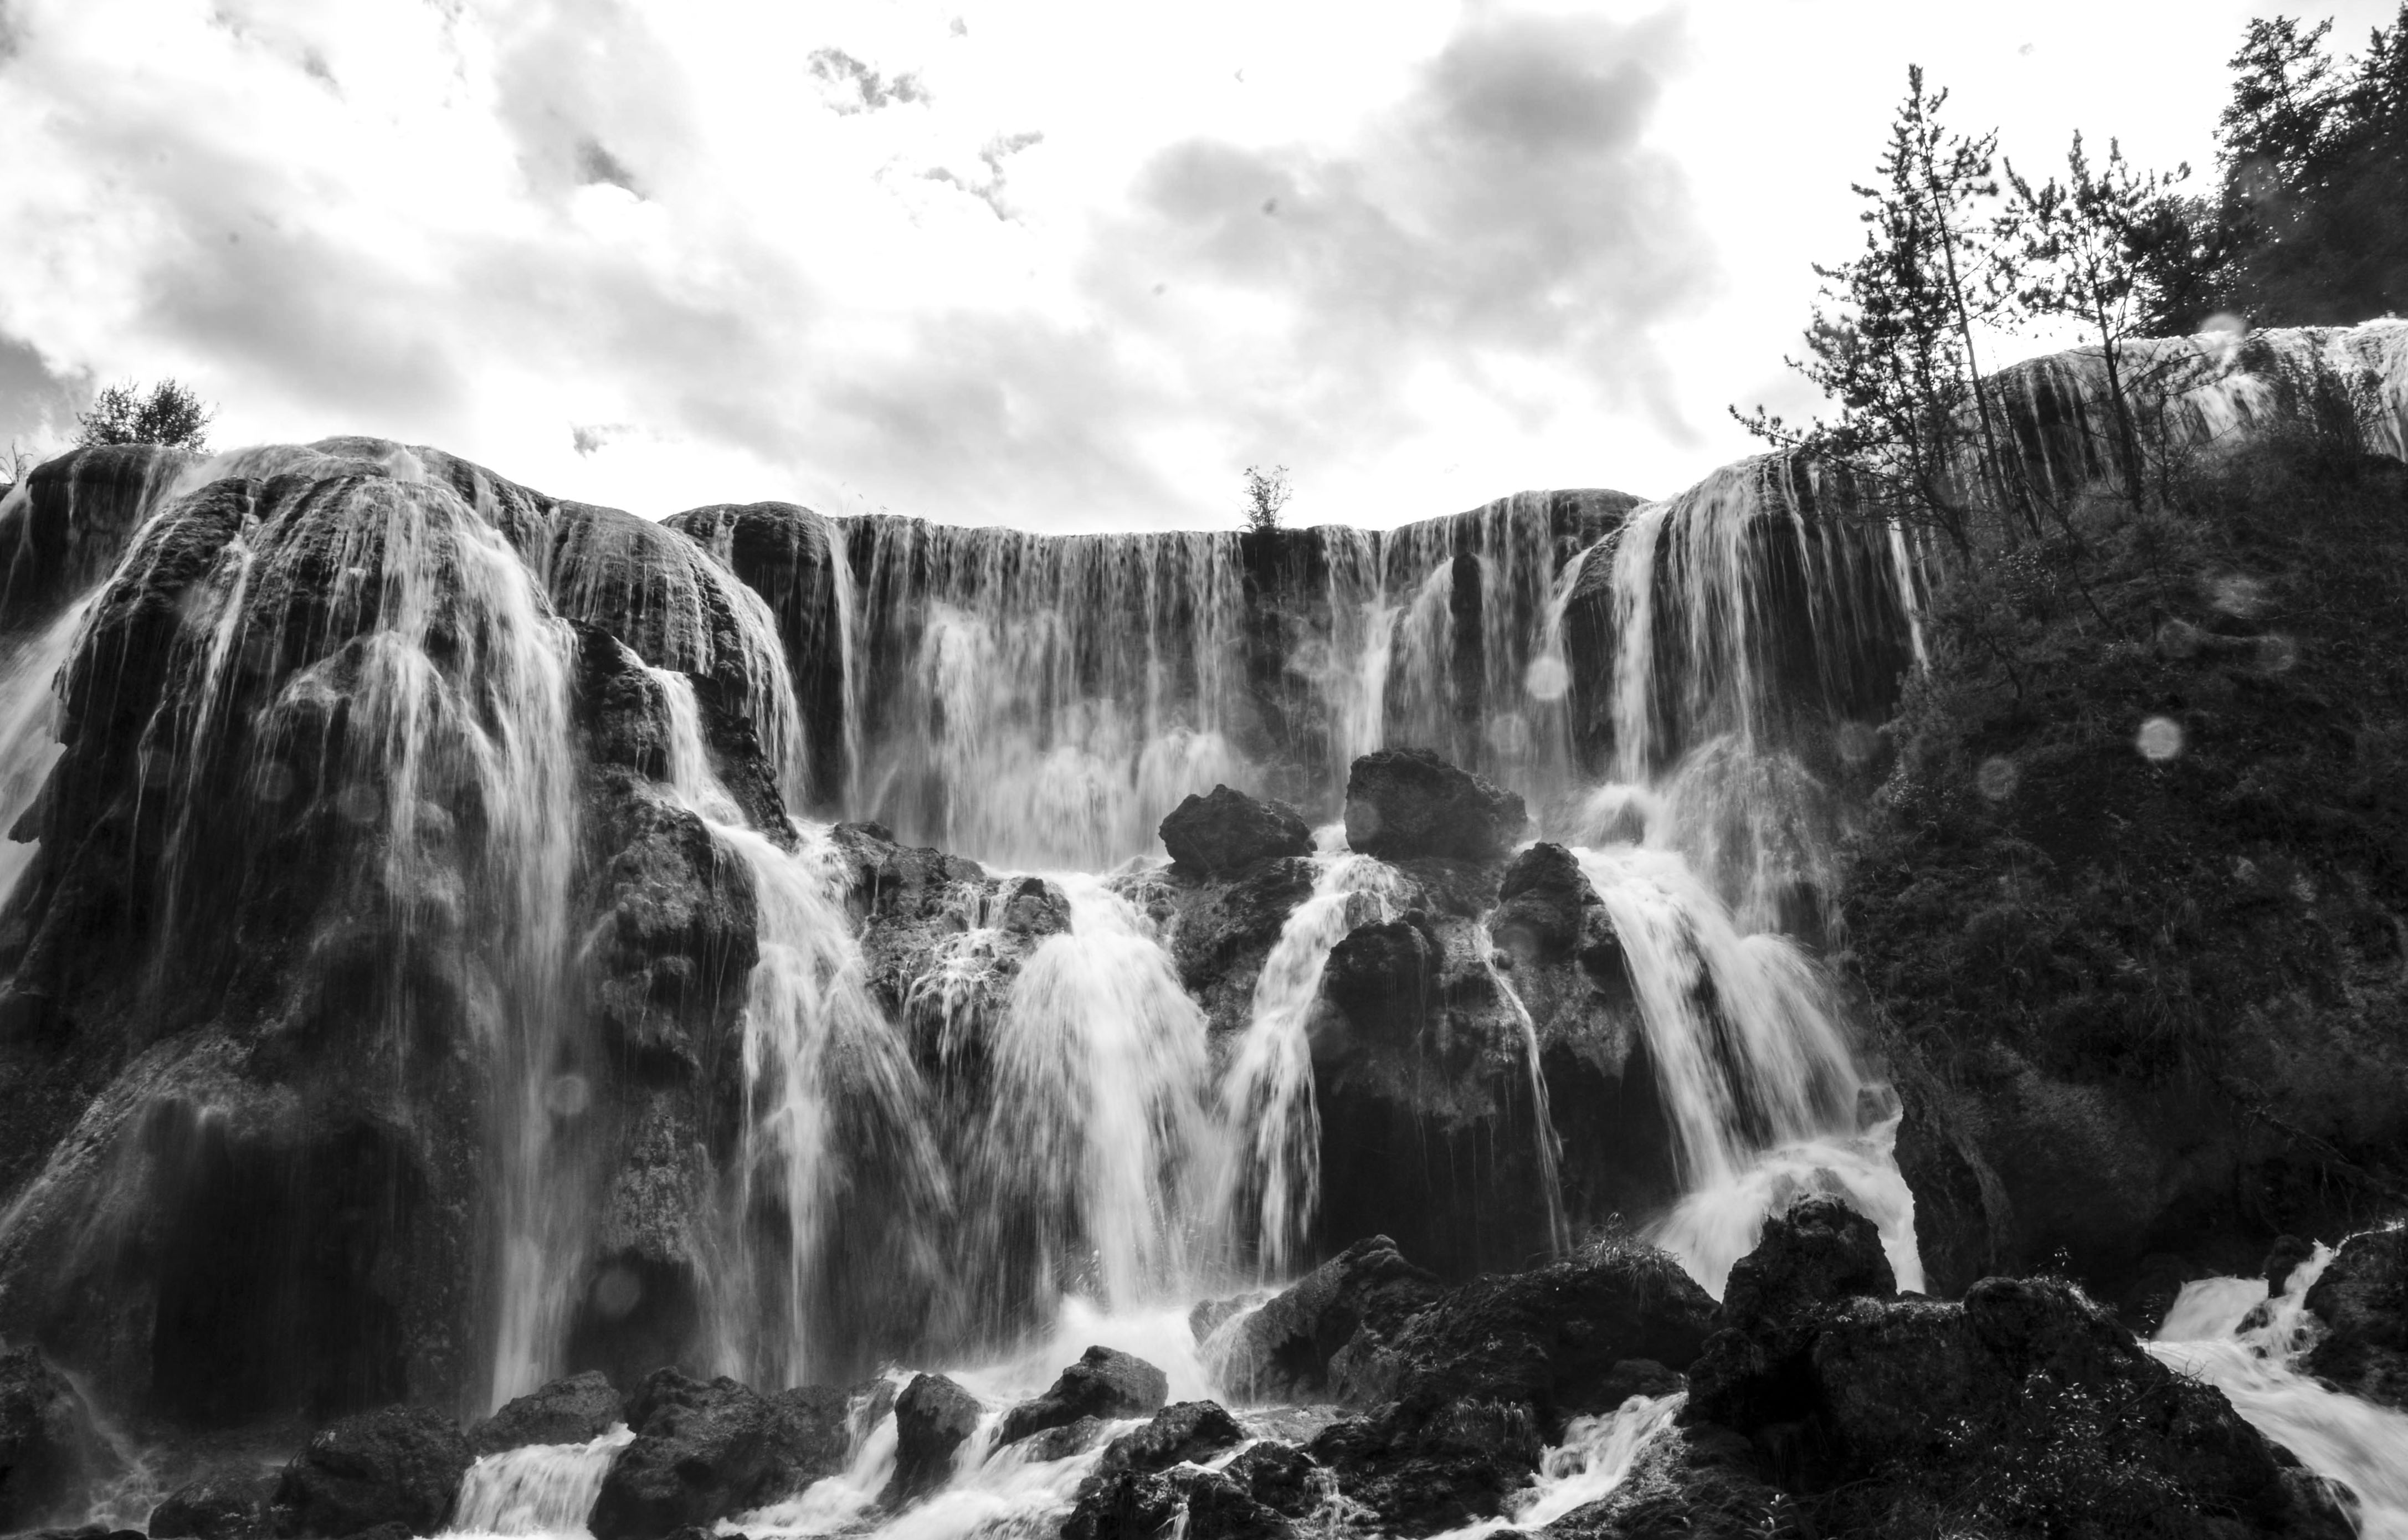
water, nature, rock, waterfall, black and white, stream, scenery, monochrome, body of water, falls, water feature, the scenery, monochrome photography